Niiza Station

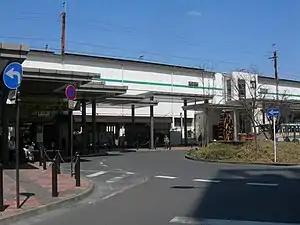
The south side of the station in March 2009

is a passenger railway station located in the city of Niiza, Saitama, Japan, operated by East Japan Railway Company (JR East).